Diving regulator

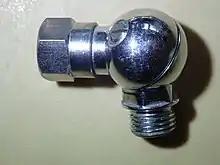
Hose adaptor to allow adjustable sharp bend at connection to demand valve

Adaptors are available to modify the lead of the low pressure hose where it attaches to the demand valve. There are adaptors which provide a fixed angle and those which are variable while in use. Other swivel adaptors are made to be fitted between the low pressure hose and low pressure port on the first stage to provide hose leads otherwise not possible for the specific regulator. As with all additional moving parts, they are an additional possible point of failure, so should only be used where there is sufficient advantage to offset this risk. They are mainly useful to improve the hose lead on regulators used with sidemount and sling mounted cylinders.